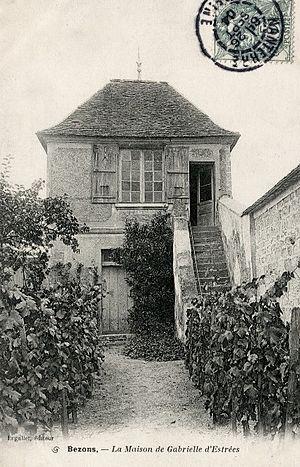
Bezons, maison de Gabrielle d'Estrées (carte postale ancienne)
Bezons est une commune du département du Val-d'Oise, en région Île-de-France. Ses habitants sont appelés les Bezonnais. Cette commune est située sur la rive droite de la Seine.